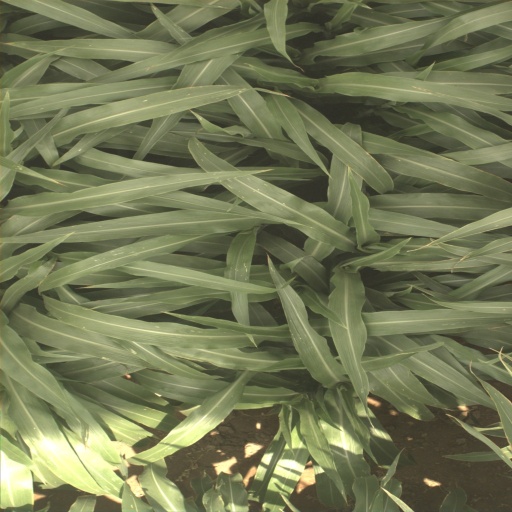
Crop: sorghum